Spirit Halloween: The Movie

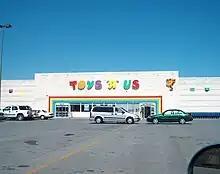
The film was shot at a "Spirit Halloween" in Rome, Georgia, formerly occupied by Toys "R" Us (pictured in 2006).

Production on "Spirit Halloween: The Movie" began in late 2021 and wrapped in February 2022. While casting auditions were held in fall 2021, the film was not publicly announced until April 11, 2022, when Christopher Lloyd and Rachael Leigh Cook were confirmed to star in it. The film is produced by Strike Back Studios, Hideout Pictures, Particular Crowd and Film Mode Entertainment in an official partnership with Spirit Halloween.